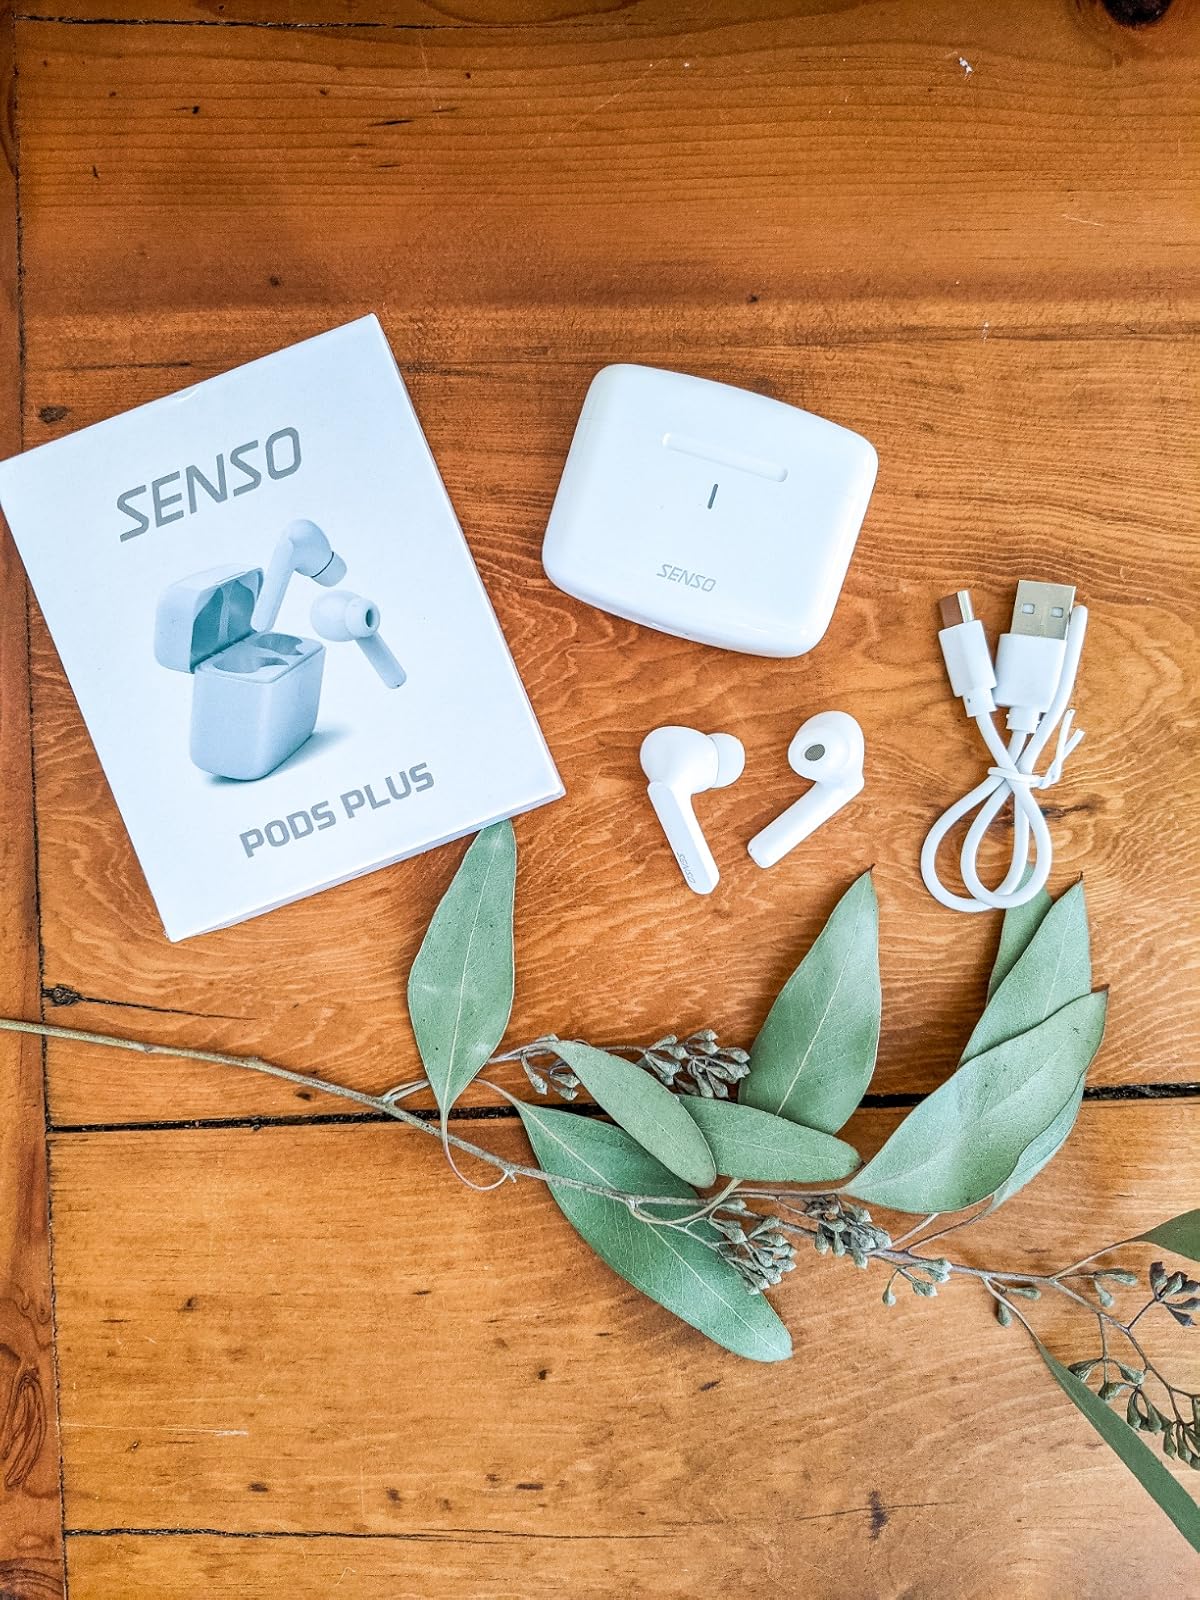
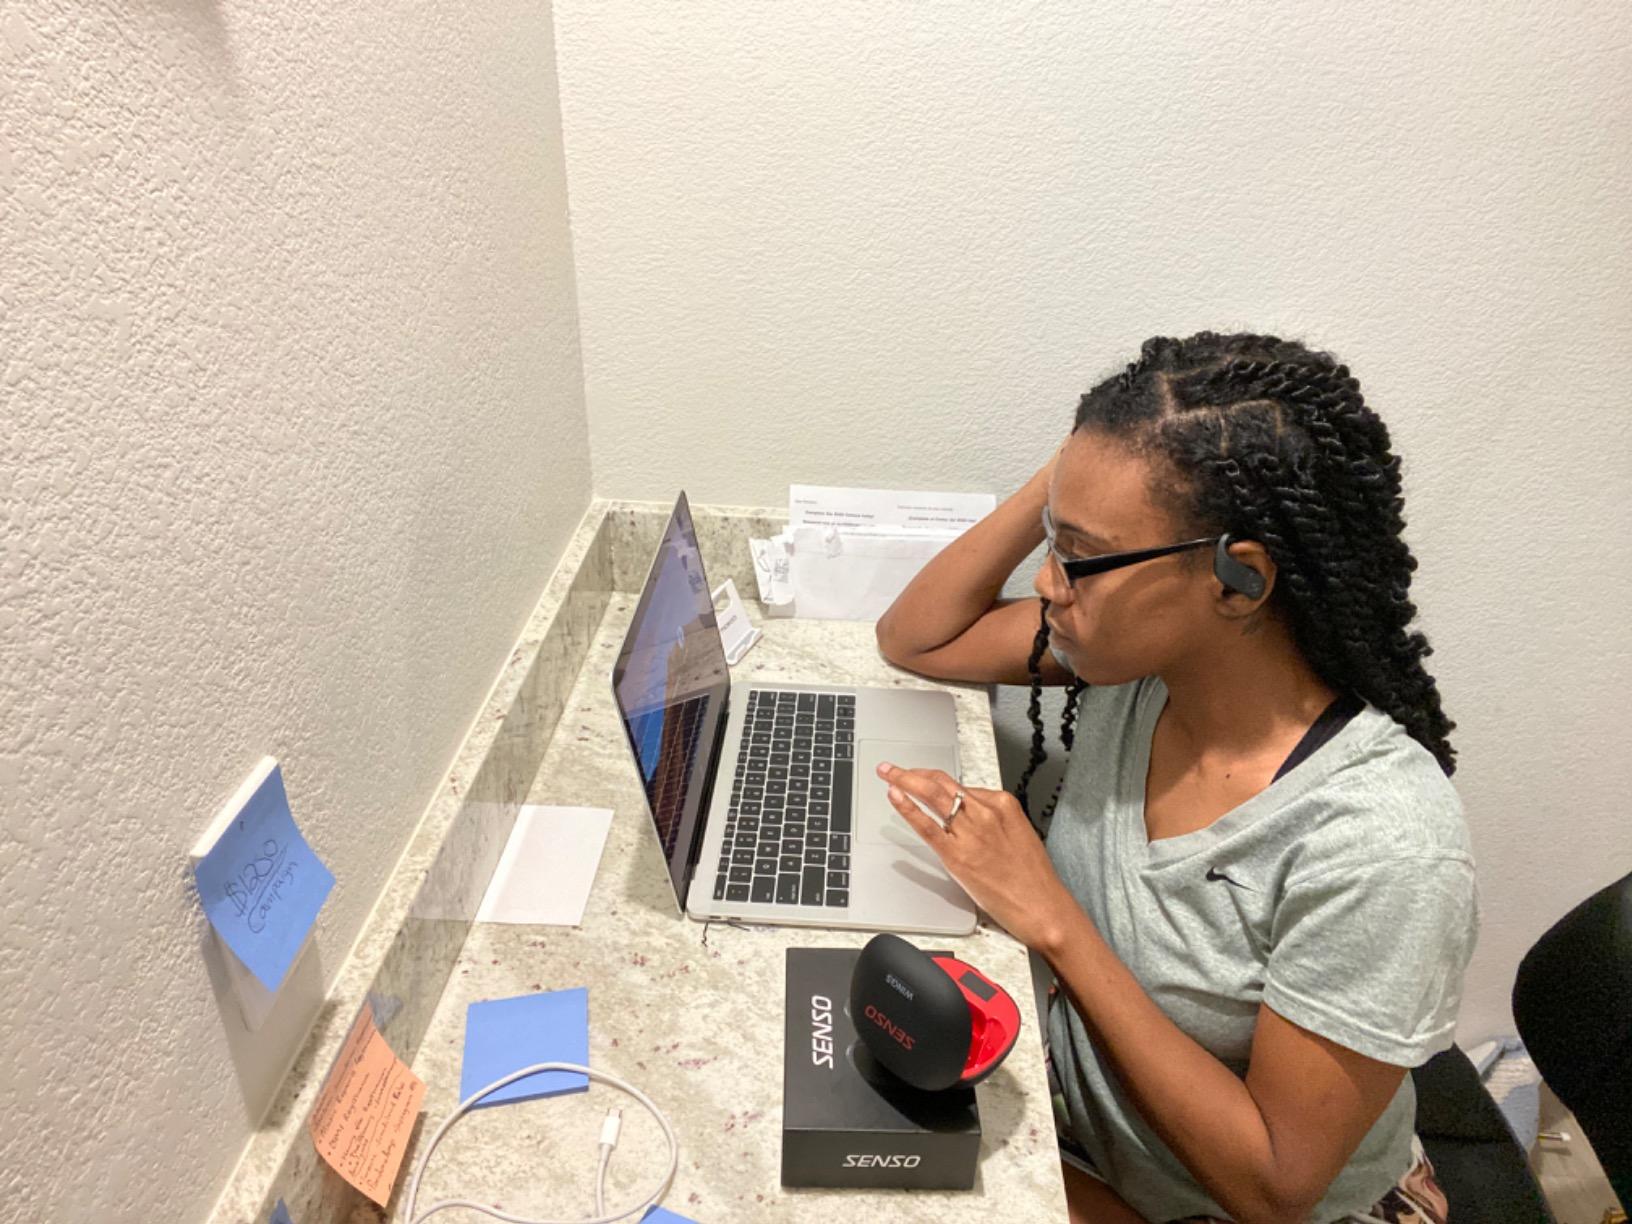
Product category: earbuds
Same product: no